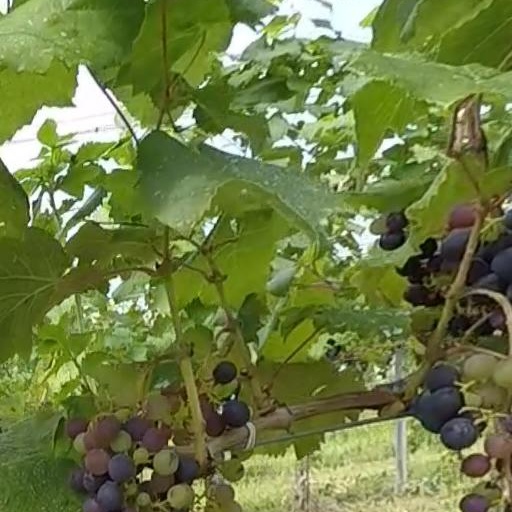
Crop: grape